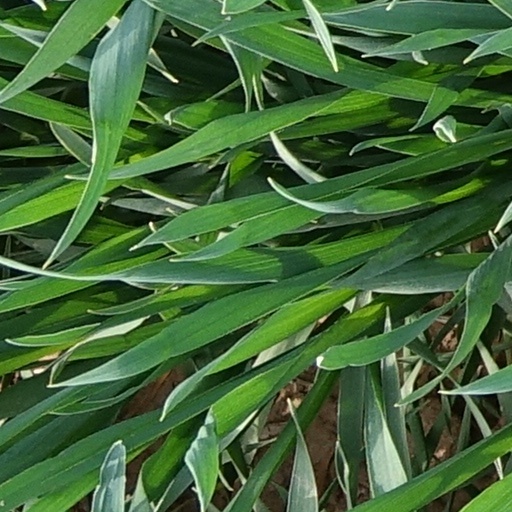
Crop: wheat